Psilocybe weraroa

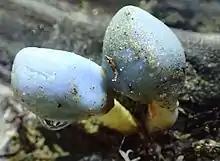
"Clavogaster virescens", a close lookalike often mistaken for "P. weraroa" by foragers."

"Clavogaster virescens" is similar in appearance and habitat, but the gleba form a reddish brown chambered mass enclosed inside a sack-like structure within the peridium. The stem is stout, smooth and slippery rather than fibrous, off-white to yellow, enlarged at the top where it often smoothly transitions into the pouch, and tapering towards a yellower base. The fungus does not have a bluing reaction; it is naturally blue to greenish blue, and has no psychoactive properties.